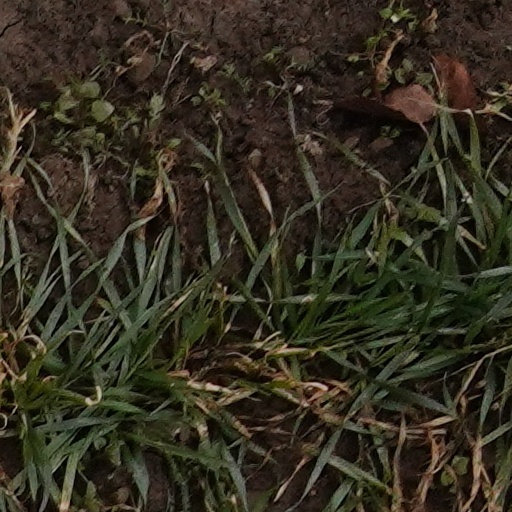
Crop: wheat